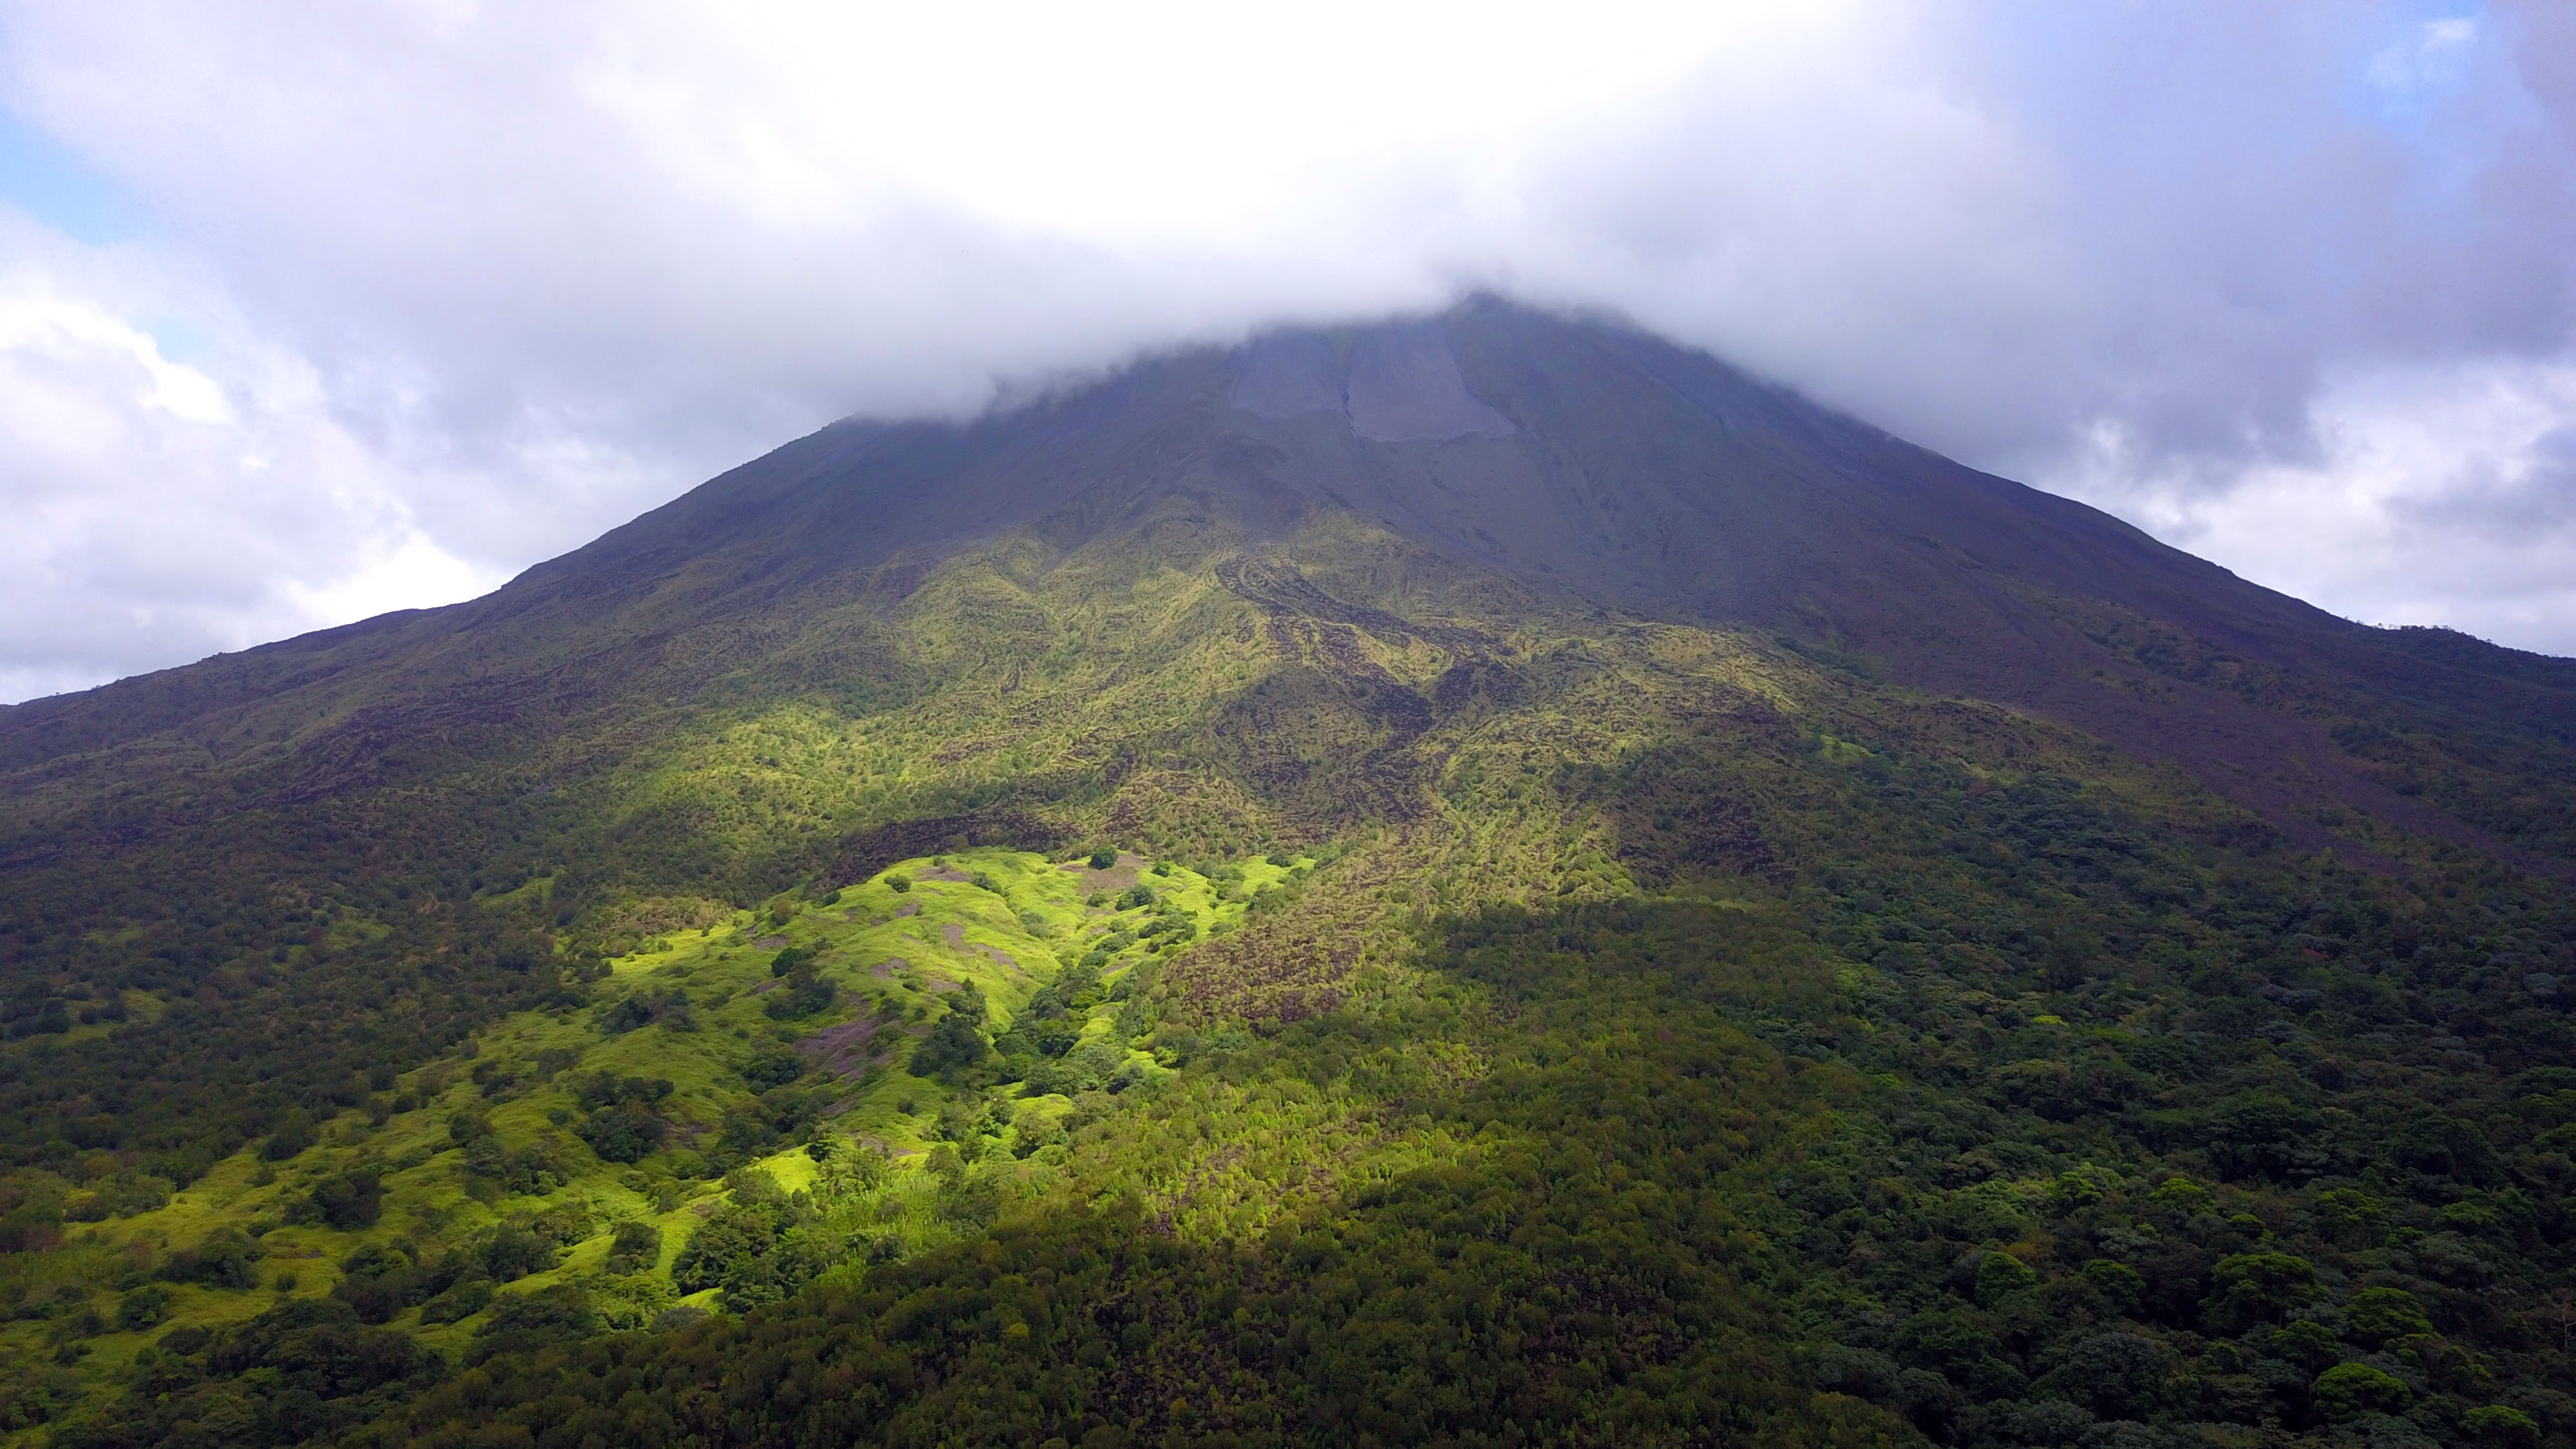
highland, mountainous landforms, mountain, hill, hill station, nature, ridge, vegetation, fell, sky, wilderness, cloud, mountain range, landscape, mount scenery, grass, terrain, valley, grassland, extinct volcano, forest, summit, national park, rainforest, jungle, volcanic landform